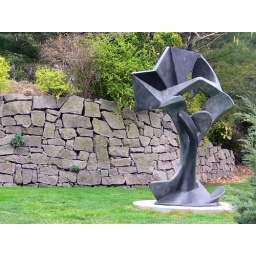
sculpture by the rock wall